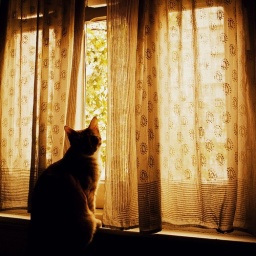
strange yellow light moment in the day while cat was at the window... lisbon, portugal